Goodenia fascicularis

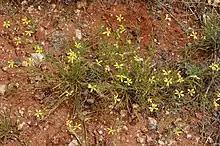
Habit near Broken Hill

Goodenia fascicularis, commonly known as silky goodenia, is a species of flowering plant in the family Goodeniaceae and is widely distributed in eastern continental Australia. It is an ascending perennial herb with linear to egg-shaped leaves and racemes of yellow flowers.